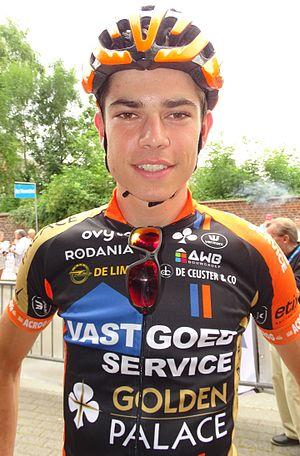
Reportage réalisé le samedi 4 juillet à l'occasion du départ et de l'arrivée du Circuit Het Nieuwsblad espoirs 2015 à Grotenberge (Zottegem), Belgique.